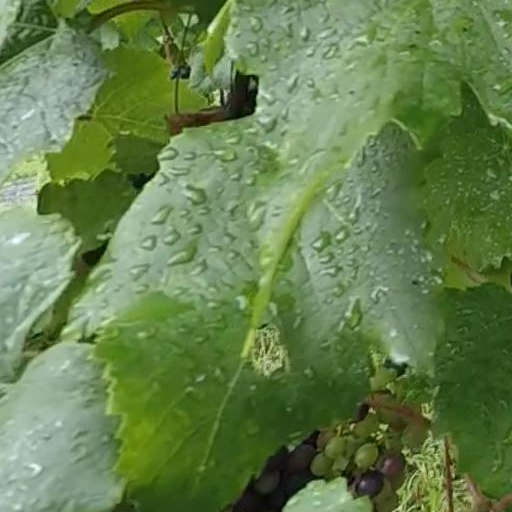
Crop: grape